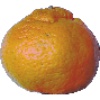
Label: mandarine